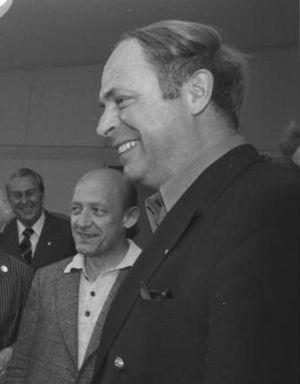
Le Parti de gauche, connu par son initiale « V », est un parti socialiste et écologiste de gauche suédois fondé en 1917, membre de l’Alliance de la Gauche verte nordique. Le parti s'est appelé successivement Parti social-démocrate de gauche de Suède, puis Parti communiste de Suède, puis Parti de gauche – Les communistes.